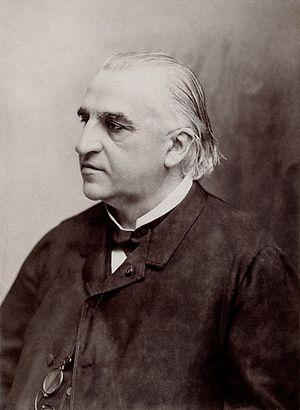
Jean-Martin Charcot (1825 - 1893), neurologue français. Photographie posée sur papier albuminé
Une leçon clinique à la Salpêtrière est un tableau peint en 1887 par l'artiste français Pierre Aristide André Brouillet.
La sclérose latérale amyotrophique ou SLA, également appelée dans le monde francophone maladie de Charcot, est une maladie neurodégénérative des motoneurones de l'adulte. Elle est caractérisée par une dégénérescence progressive des motoneurones du cortex cérébral avec destruction consécutive du faisceau pyramidal et de ceux de la corne antérieure de la moelle épinière avec destruction des unités motrices associées. Elle provoque une paralysie progressive de l'ensemble de la musculature squelettique des membres, du tronc et de l'extrémité céphalique.